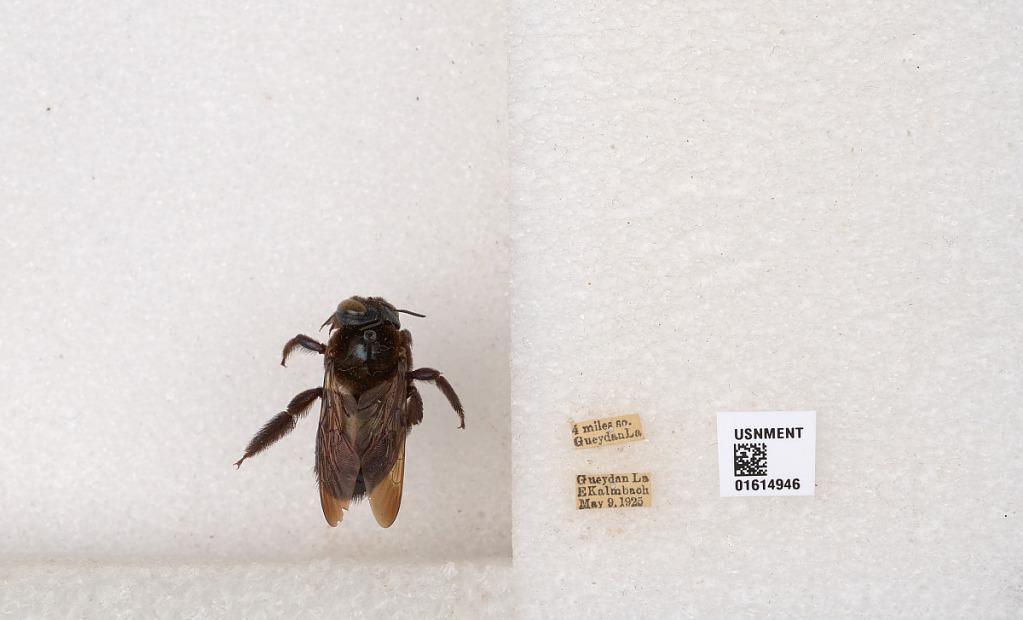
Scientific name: Xylocopa
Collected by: E. Kalmbach
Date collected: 1925-5-9
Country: United States
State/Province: Louisiana
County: Vermilion
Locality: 4 miles south of Gueydan
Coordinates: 29.968, -92.5085